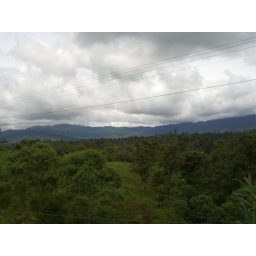
trees made by clouds